Old Speckled Hen

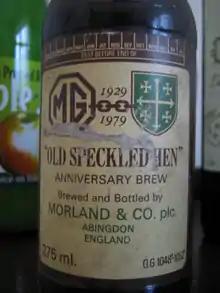
An original bottle of Old Speckled Hen

Old Speckled Hen took its name from an experimental car called the MG Featherlight Saloon. The car's body was made of a wooden frame covered with gold-speckled black cellulosed fabric. It was used as a runaround for workers in the MG factory in Abingdon and was nicknamed the "owd speck'ld un". In 1979, the MG Factory celebrated the 50th anniversary of the MG Car Company's move from Oxford to Abingdon. They asked Abingdon brewers Morland & Co to create a special commemorative beer for the occasion, for which they would suggest the name and would also design the octagonal label.